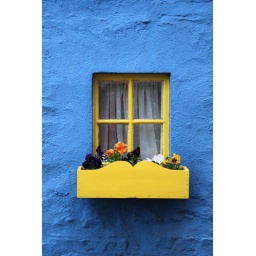
window box in Kinsale, Ireland